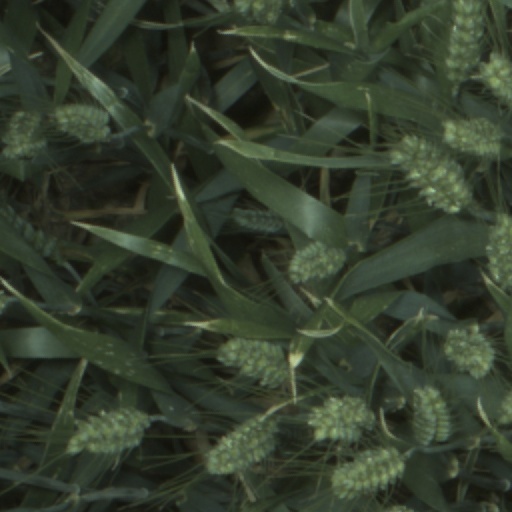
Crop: wheat